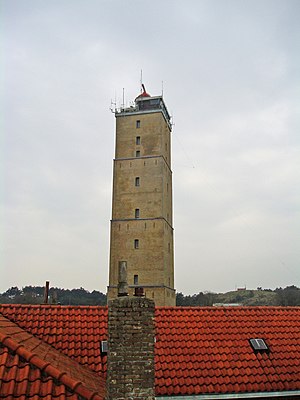
Brandaris / Galleri
Brandaris er en fyr på Terschelling, og også den ældste fyrtårn i Nederlandene.